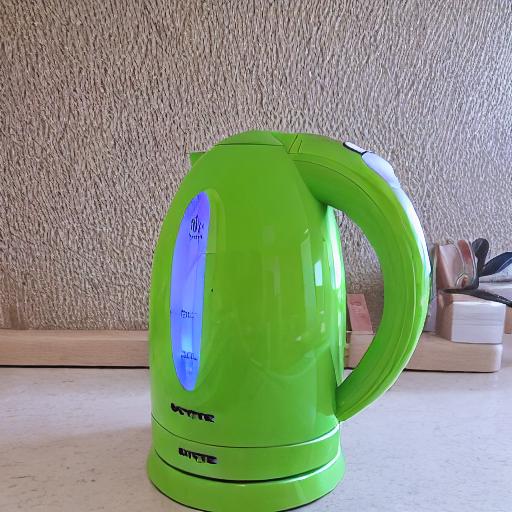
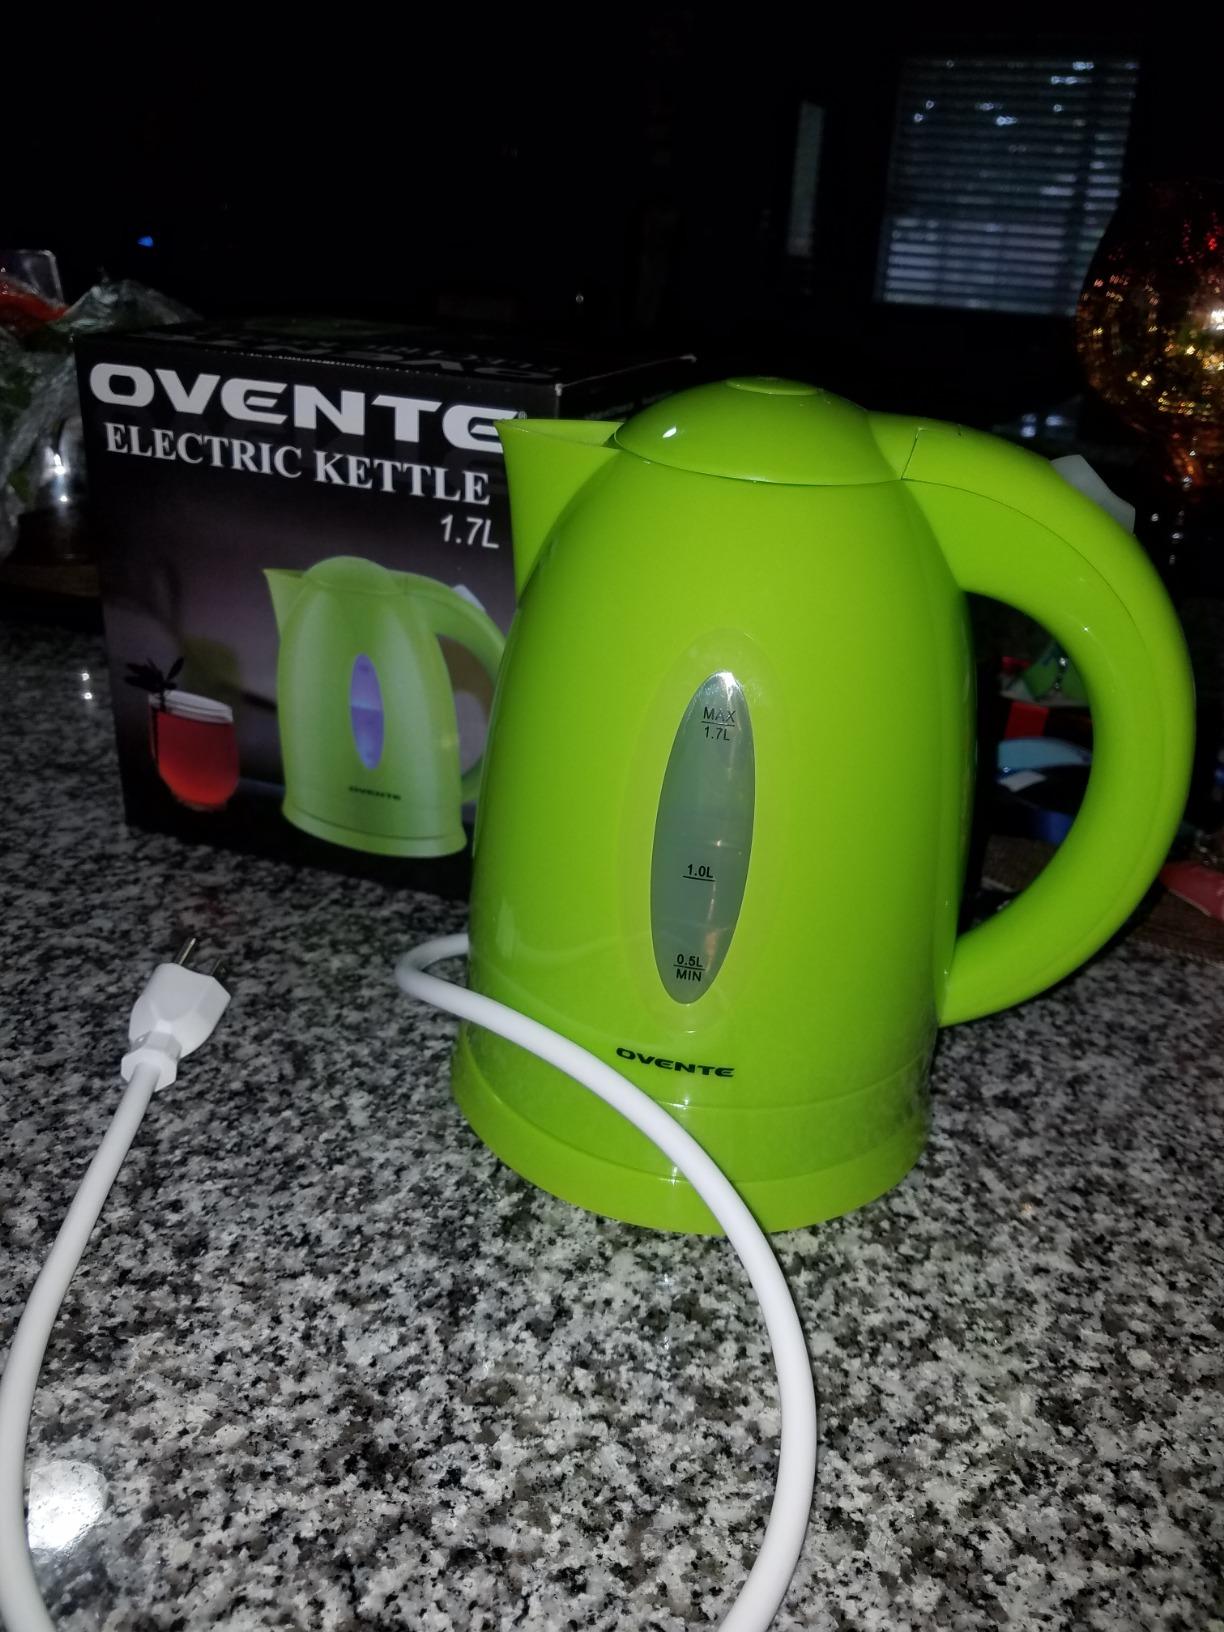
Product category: items_kettle
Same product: no